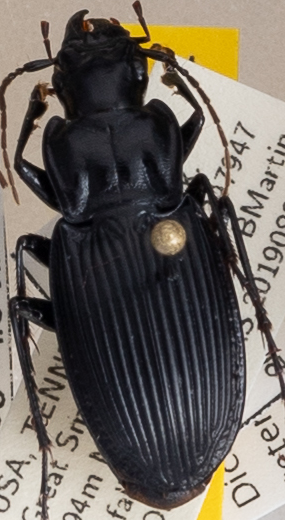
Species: Dicaelus teter
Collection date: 2019-08-20
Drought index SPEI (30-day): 0.356
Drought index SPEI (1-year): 2.09
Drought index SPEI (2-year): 2.09